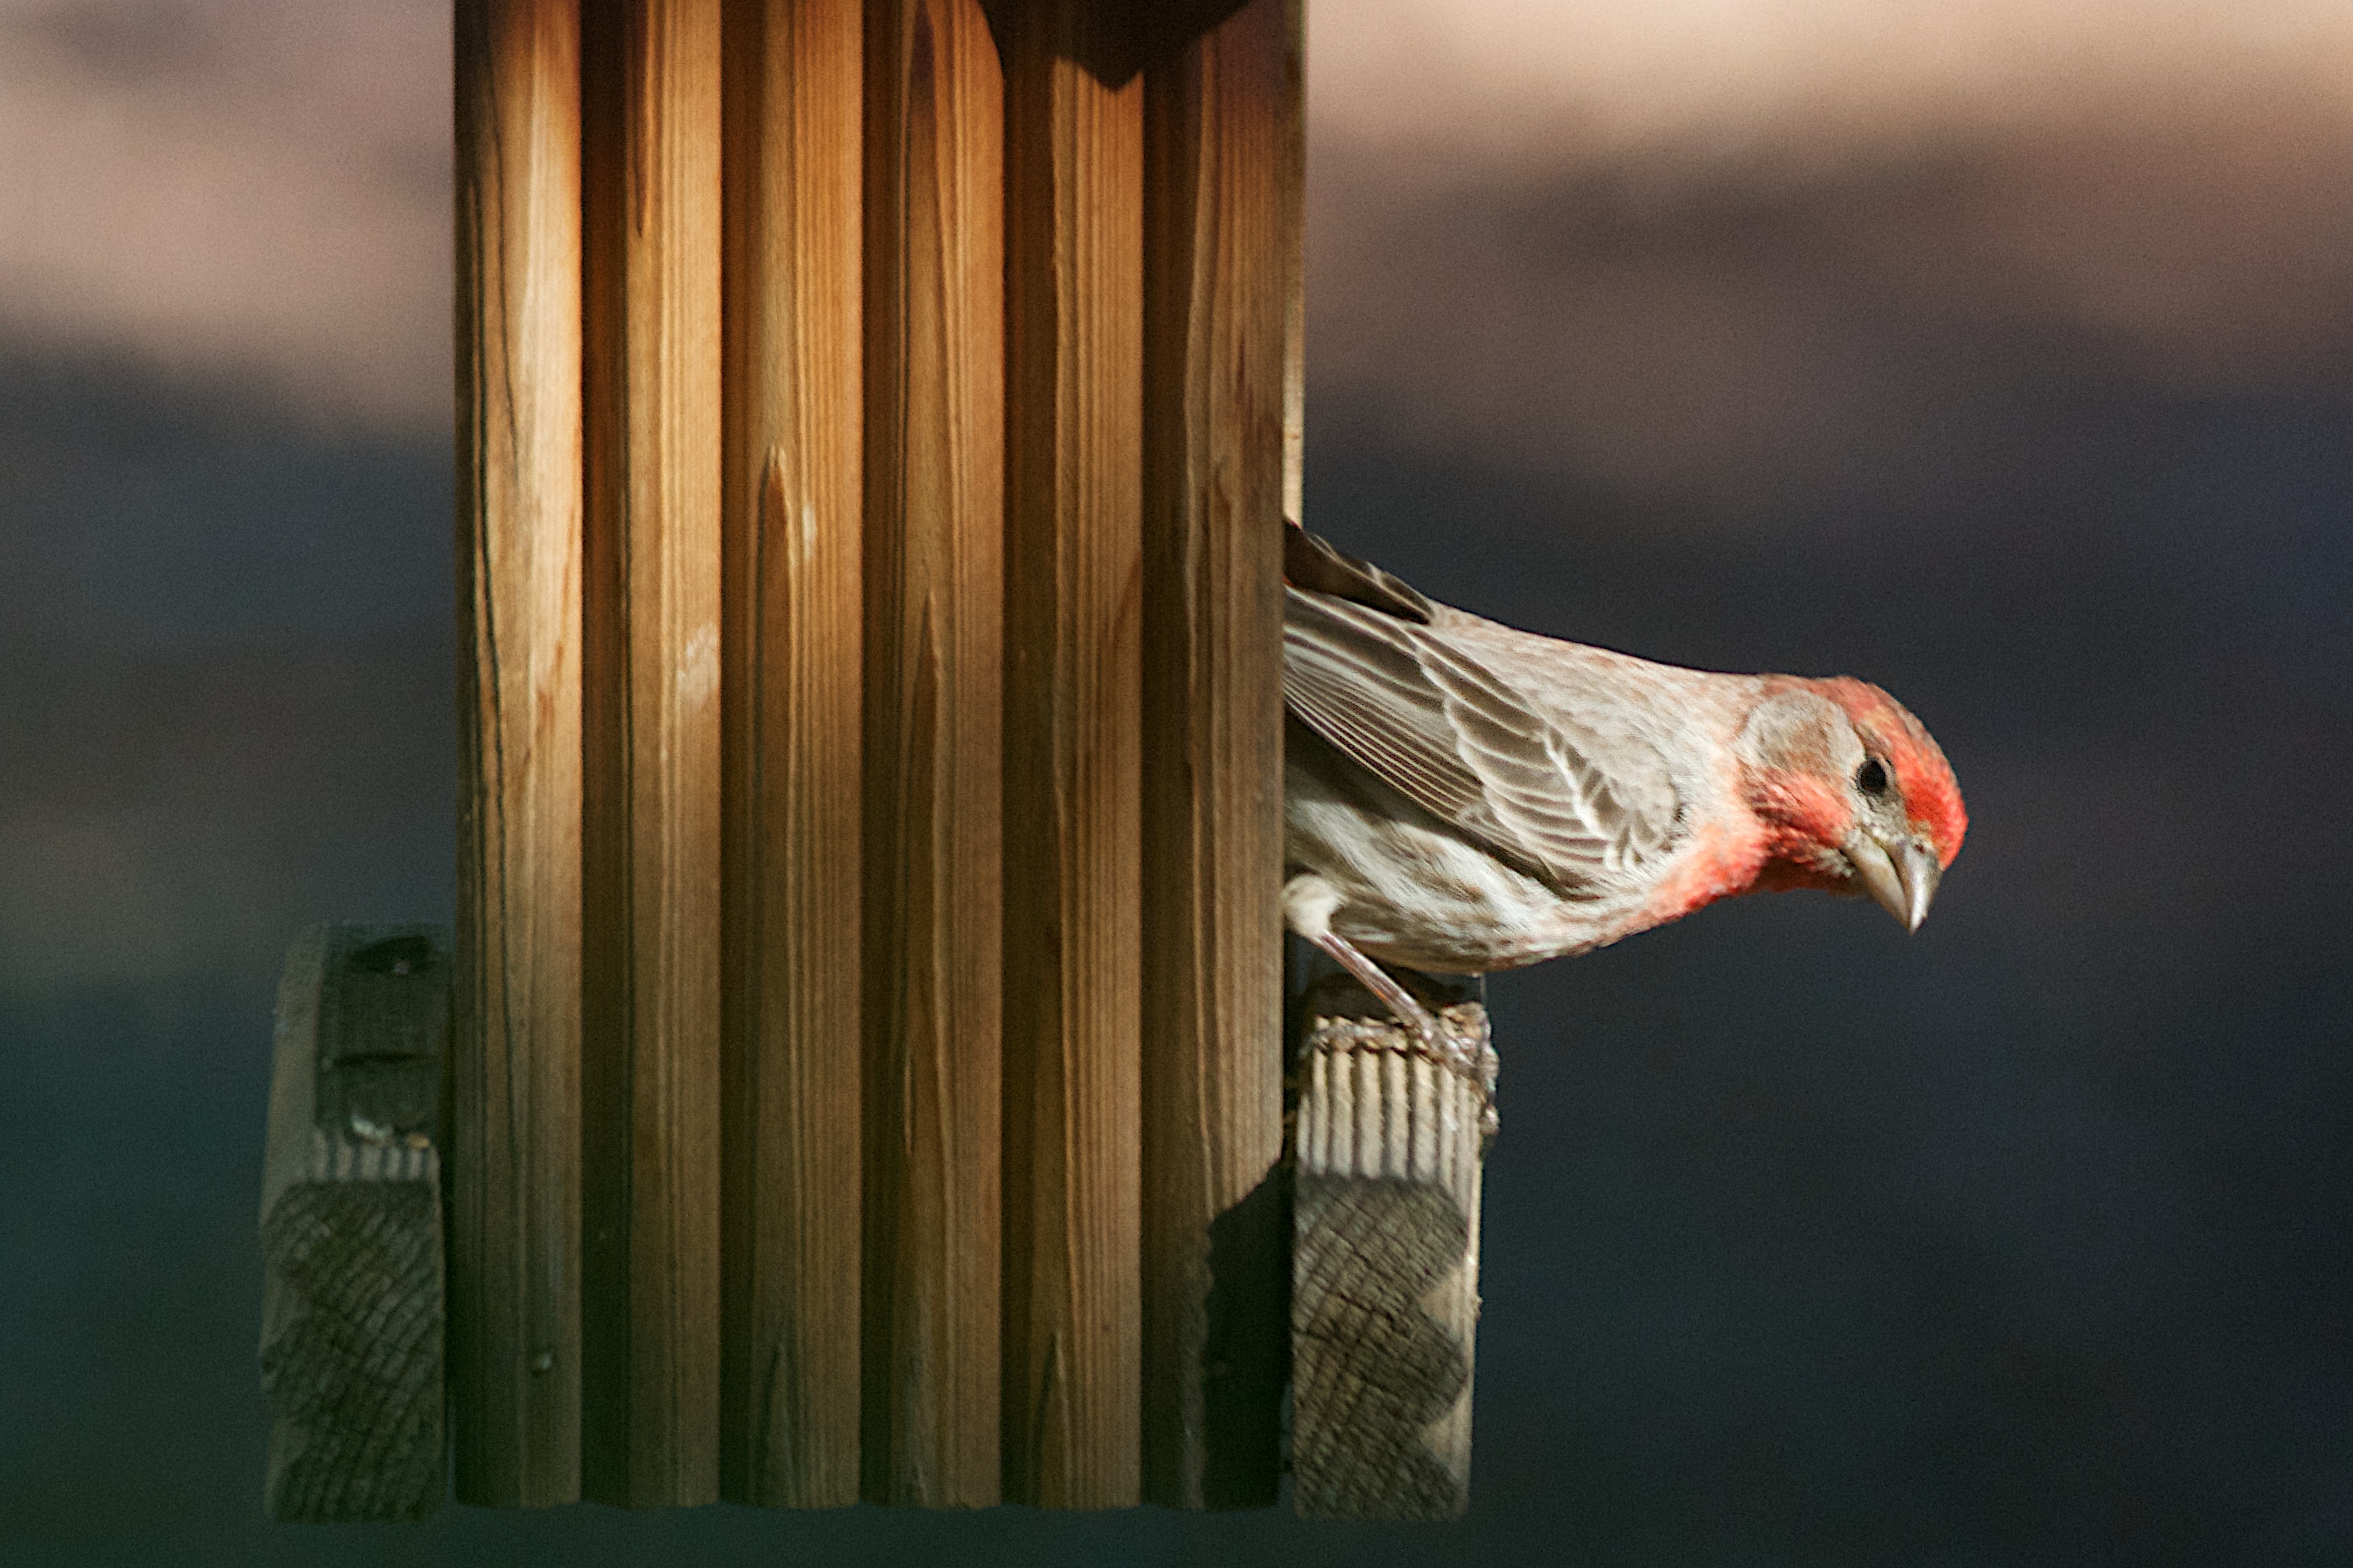
bird, wing